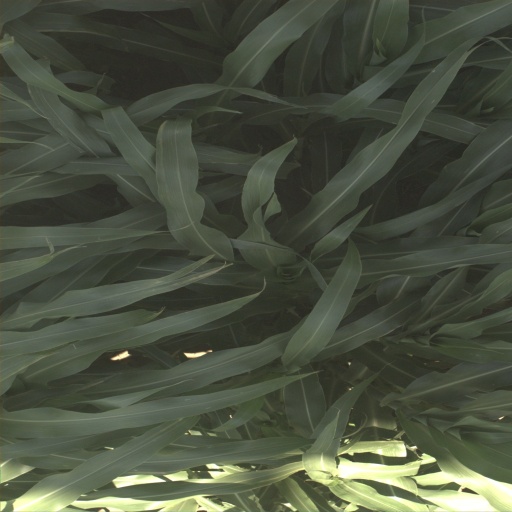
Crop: sorghum